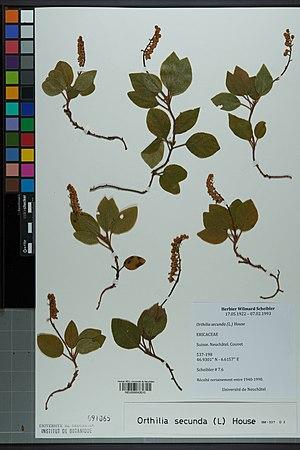
Spécimen de plante séchée et pressée de l'espèce fr:Orthilia secunda